Carley float

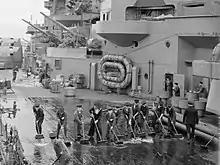
Nested Carley floats visible on the wall on HMS "Rodney"

Simply by casting it over the side, the lightweight Carley float could be launched more rapidly than traditional rigid lifeboat designs, and without the need for specialised hoists. It could be mounted on any convenient surface and survive the battering against the ship's sides during heavy seas. Unlike the rubber inflatable rafts of the period, it was relatively immune to compromise of its buoyant chambers. Seafarers in it were however completely exposed to the elements, and would suffer accordingly. An inquiry of 1946 reported that many sailors who had succeeded in getting to the safety of Carley floats had nevertheless succumbed to exposure before rescue could be made. The crew of the Canadian minesweeper HMCS "Esquimalt", sunk offshore of Nova Scotia in April 1945, lost at least 16 to hypothermia during the six hours in which they awaited rescue. Few of the survivors could still walk.